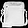
Label: Bag